Question: Please indicate a possible affordance area of the motorcycle that can be used for sitting on
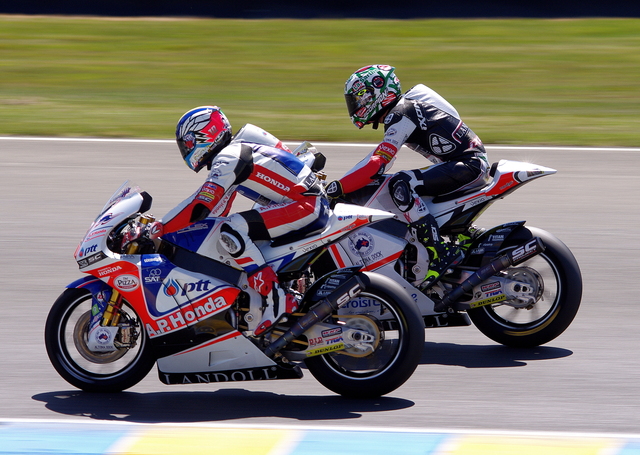
Answer: [391.5, 155, 525.5, 209]